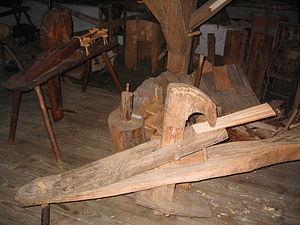
Une tuile est un élément de construction utilisé dans le bâtiment comme pièce de couverture de bâtiment et de chaperon de mur. Ce terme dérive du mot latin tegere qui signifie « couvrir ». La forme tuile est due à la métathèse du i de tuile. Le terme toit a la même origine. Les tuiles sont généralement fabriquées dans des tuileries.
Le bois peut être utilisé comme matériau de construction.
L’habitat lorrain dont l’aire s’étend au-delà de la région lorraine se définit dans les grandes lignes par la prédominance du village-rue composé de maisons blocs plus ou moins jointives. L’organisation interne de la maison unifaîtière se fait par des travées souvent profondes perpendiculaires à la rue. La cuisine dans la travée habitation occupe une place centrale comme lieu de vie spontané et comme espace distributeur vers les autres pièces. La maison d’esprit lorrain offre généralement le mur gouttereau côté rue de sorte que les ouvertures permettent de lire la façade travée par travée.
Implantée au Faing de Sainte-Marguerite, tout près de Saint-Dié-des-Vosges, la Ferme-musée de la Soyotte fait revivre dans une bâtisse de caractère du XVIIIᵉ siècle la vie rurale d’autrefois dans les Vosges.